COVID-19 vaccination in Canada

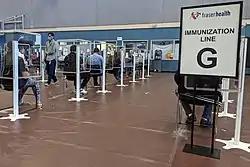
An immunization clinic in Surrey, British Columbia

In May 2021, NACI stated a recommendation that mRNA-based vaccines were preferred over viral vector vaccines such as the AstraZeneca and Johnson & Johnson vaccines due to the rare risk of post-vaccination embolic and thrombotic events, with vice-chairman Shelly Deeks stating that "individuals need to have an informed choice to be vaccinated with the first vaccine that’s available, or to wait for an mRNA vaccine." NACI received criticism for the recommendation, with critics arguing that it contradicted the view that patients should receive the first vaccine they are offered, and that the statement was mixed messaging over the safety of the vaccines that could lead to increased hesitancy.